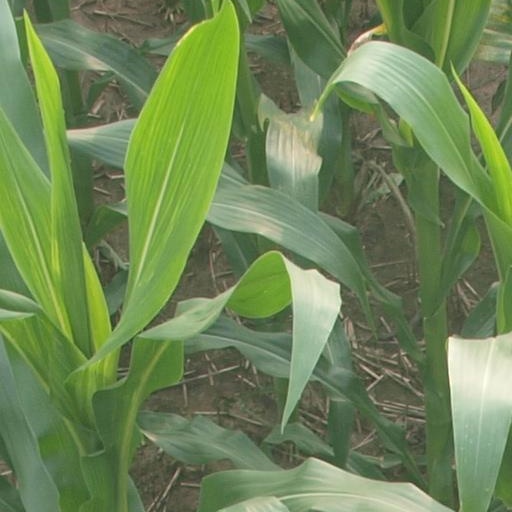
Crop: maize; corn